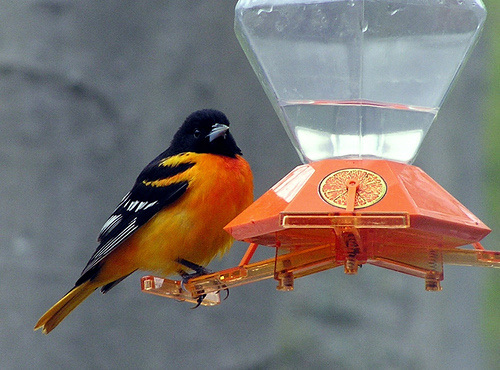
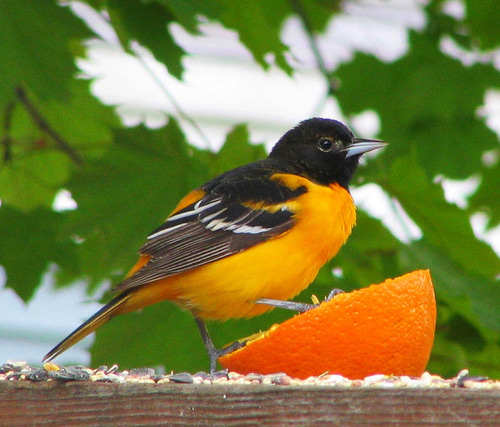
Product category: misc
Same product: yes